Absolute configuration

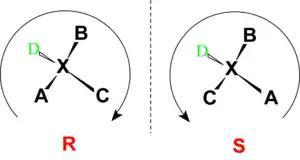
Absolute configuration showing the determination of the "R" and "S" descriptors

In chemistry, absolute configuration is the spatial arrangement of atoms within a molecular entity (or group) that is chiral, and its resultant stereochemical description. Absolute configuration is typically relevant in organic molecules where carbon is bonded to four different substituents. This type of construction creates two possible enantiomers. Absolute configuration uses a set of rules to describe the relative positions of each bond around the chiral center atom. The most common labeling method uses the descriptors "R" or "S" and is based on the Cahn–Ingold–Prelog priority rules. "R" and "S" refer to and , Latin for right and left, respectively.